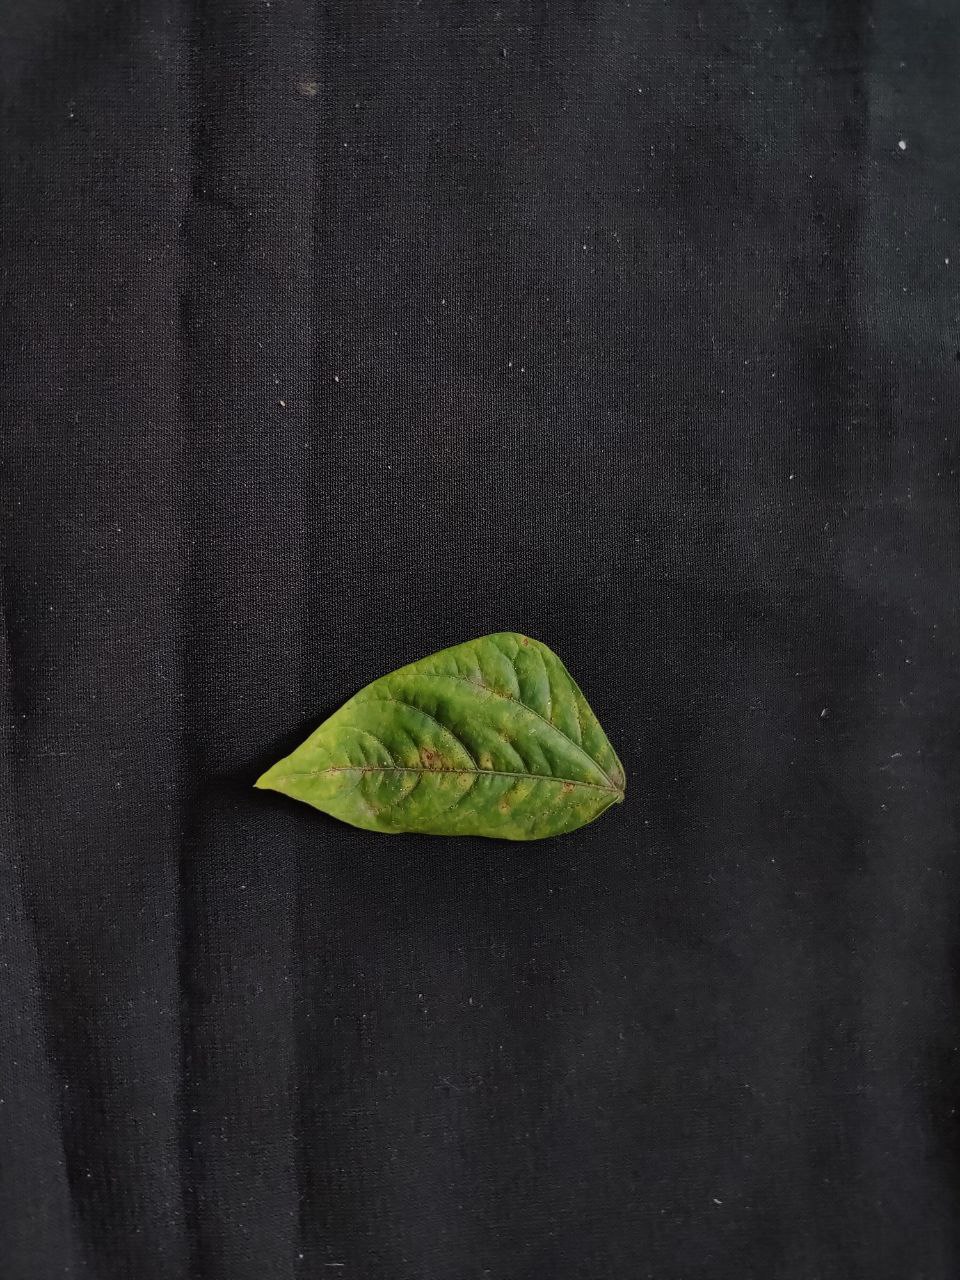
Crop: cowpea
Leaf condition: Septoria leaf spot